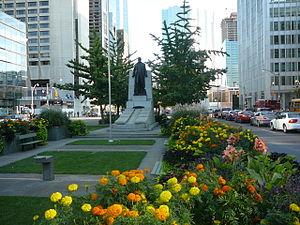
University Avenue est l'une des artères principales du centre-ville de Toronto, au Canada. Orientée du nord au sud, elle démarre perpendiculairement à Front Street, à proximité du croisement entre Front Street et York Street et de la gare Union, et se termine au niveau de College Street. D'Adelaide Street West jusqu'à son extrémité nord, l'avenue s'élargit et se sépare en deux, la partie centrale faisant place à un terre-plein constitué d'une voie piétonne, d'arbres et de monuments.